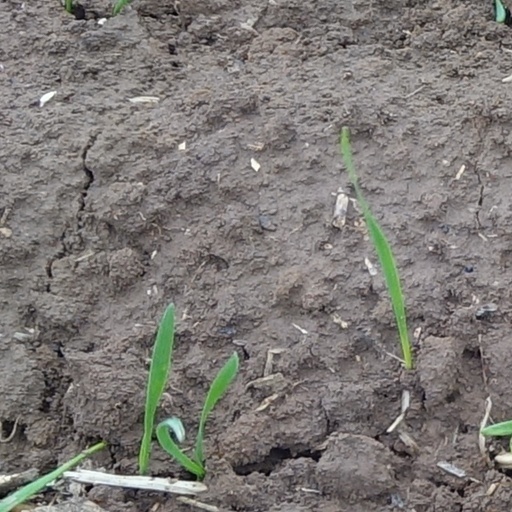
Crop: wheat